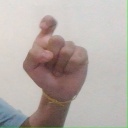
अक्षर: इ